Russia in the European energy sector

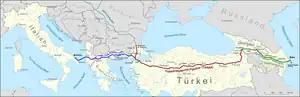
The Southern Gas Corridor, from Azerbaijan to Europe, aims to reduce Europe's dependency on Russian natural gas.

The reliance of the European Union and, indirectly, the United Kingdom on Russian gas supplies has increased over the last decade. Natural gas consumption in the EU and UK overall remained broadly flat in over this period, but production fell by a third and the gap has been filled by increased imports. Consequently, the share of Russian gas supplies increased from 25% of the region's total gas demand in 2009 to 32% in 2021.